Cortland County, New York

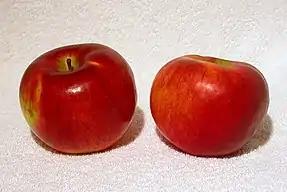
The Cortland variety of apple is named for the county.

The 76th New York Volunteer Infantry was one of the most famous of the New York units in the Civil War. It was raised in 1861 primarily from Cortland County and the surrounding areas (about a third of the men were from the Cherry Valley area). The 76th was in most of the major battles the Army of the Potomac fought from Second Bull Run through Petersburg, at which time the three-year enlistment of most of the men ran out and the 300 or so men remaining from the 1,100 who left Cortland either returned home or transferred to other units.